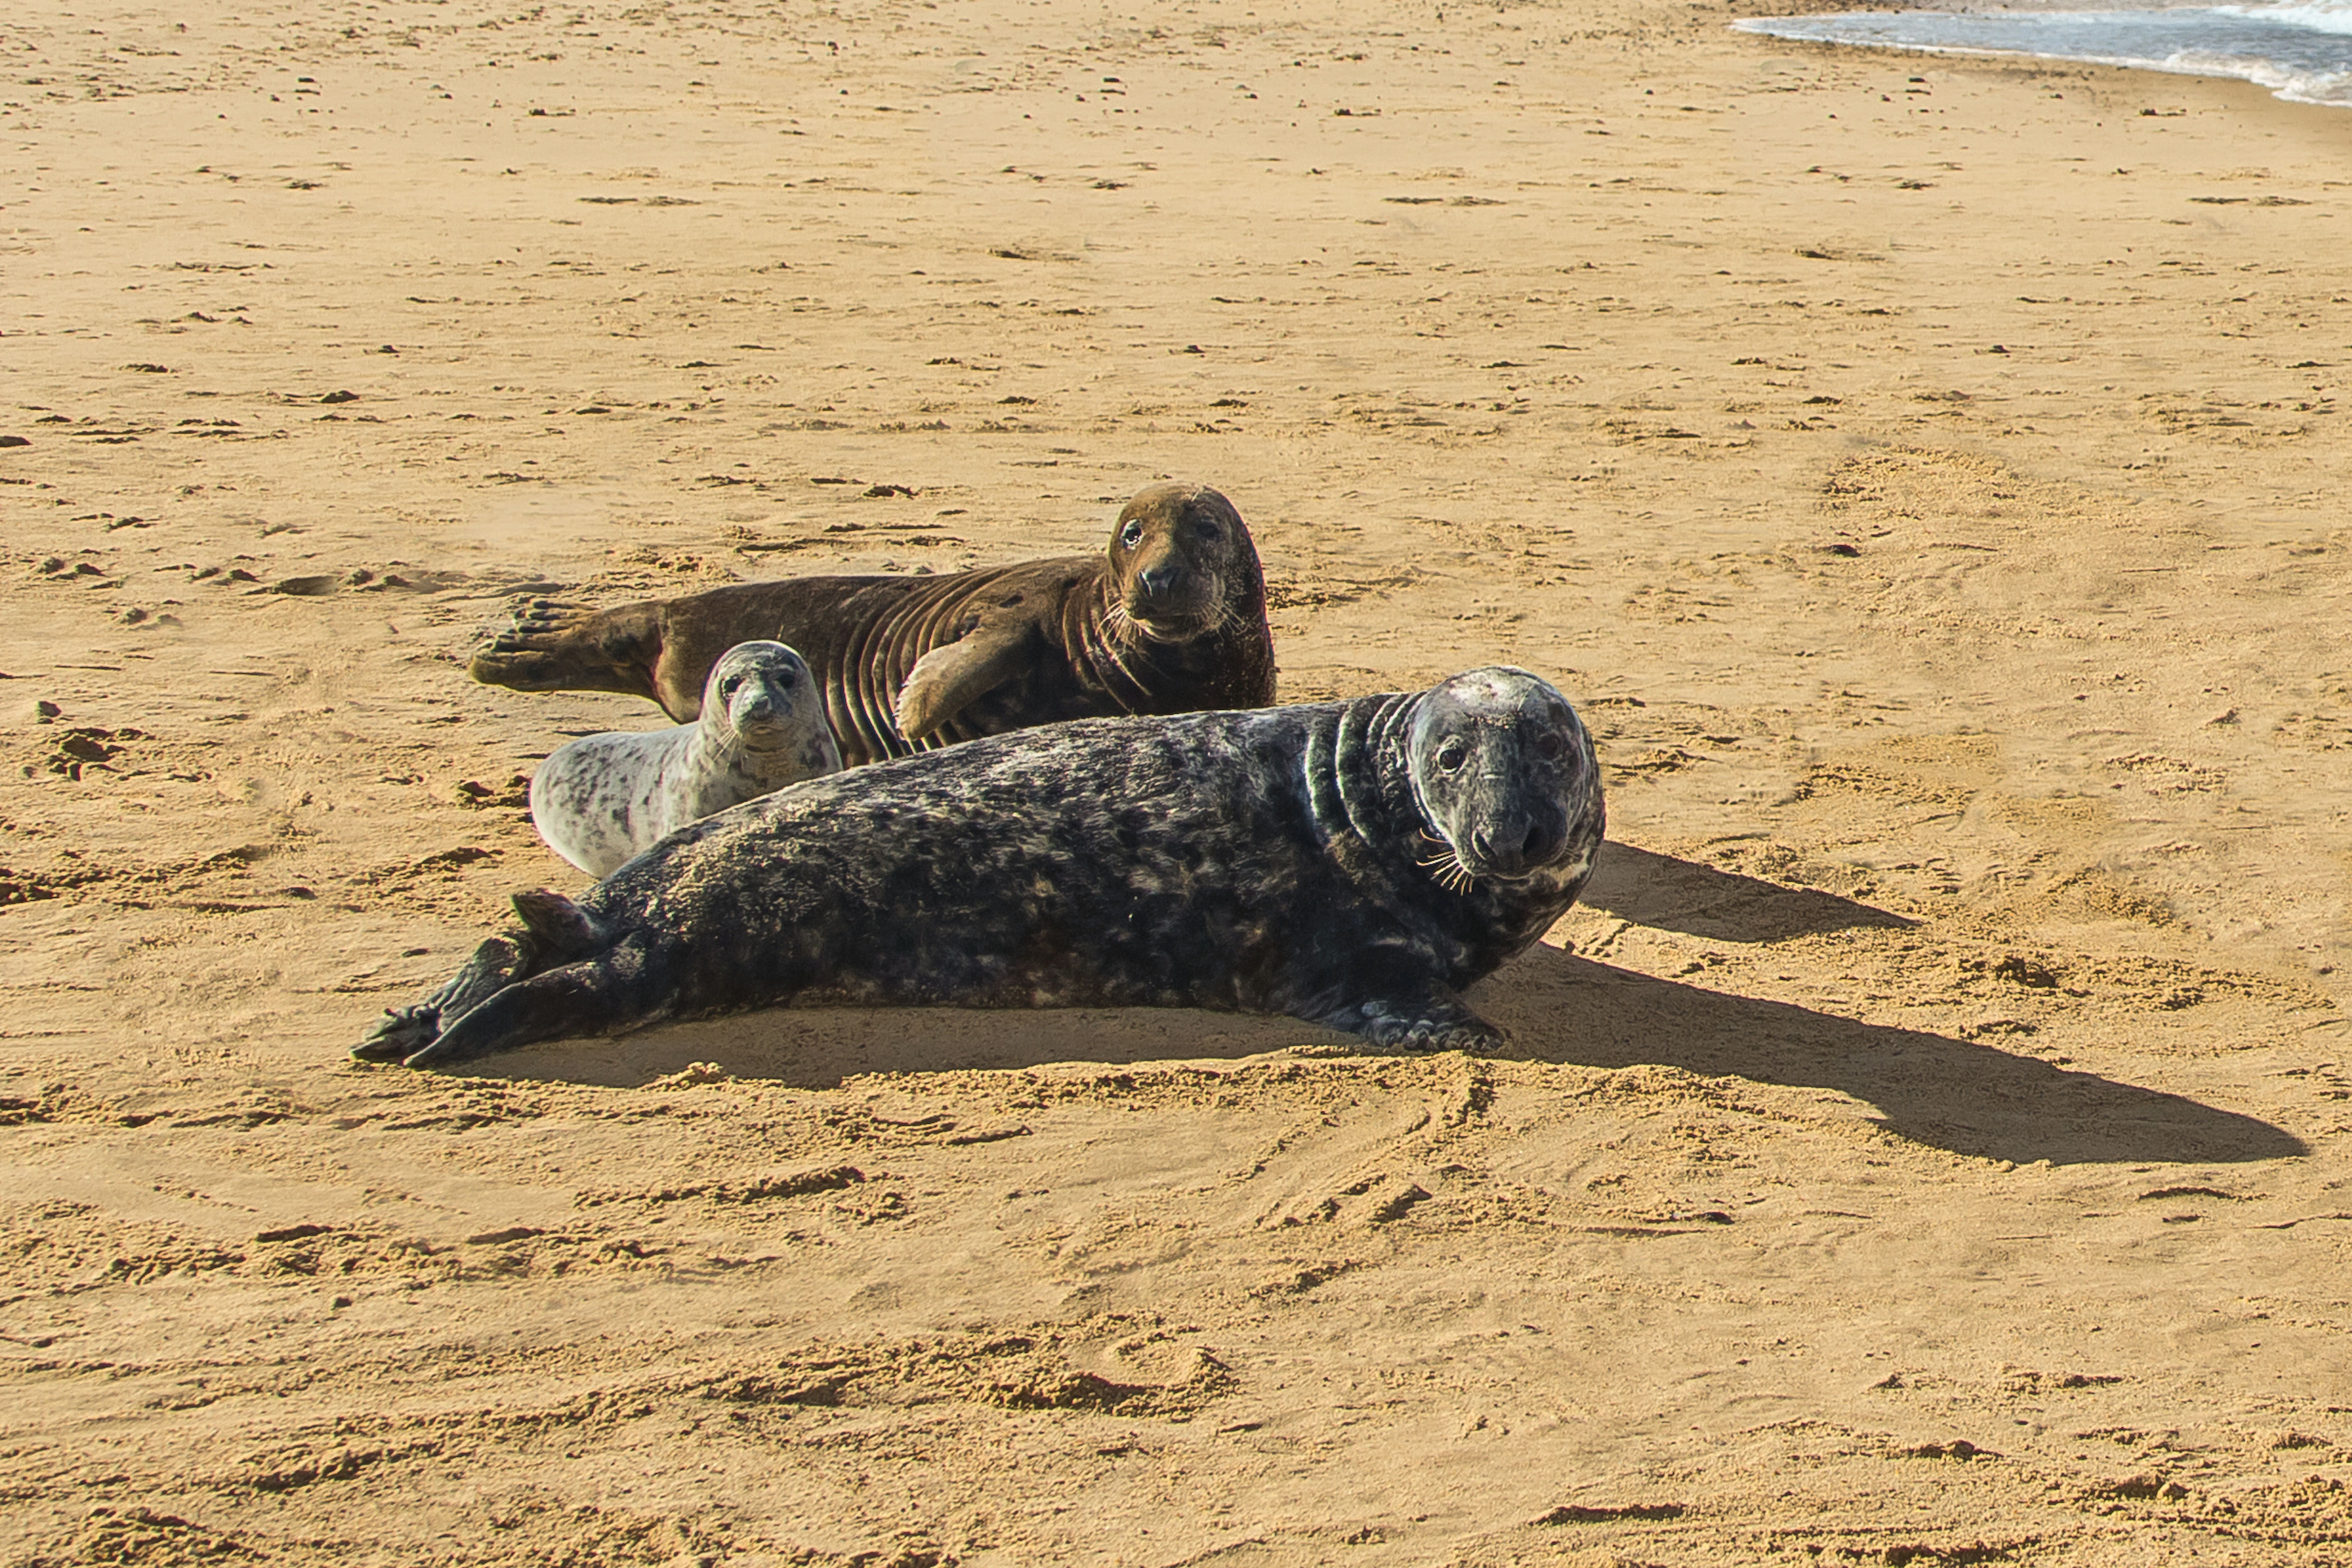
beach, sea, sand, wildlife, mud, sea turtle, reptile, england, seals, north sea, marine mammal